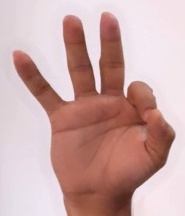
ASL sign: 9